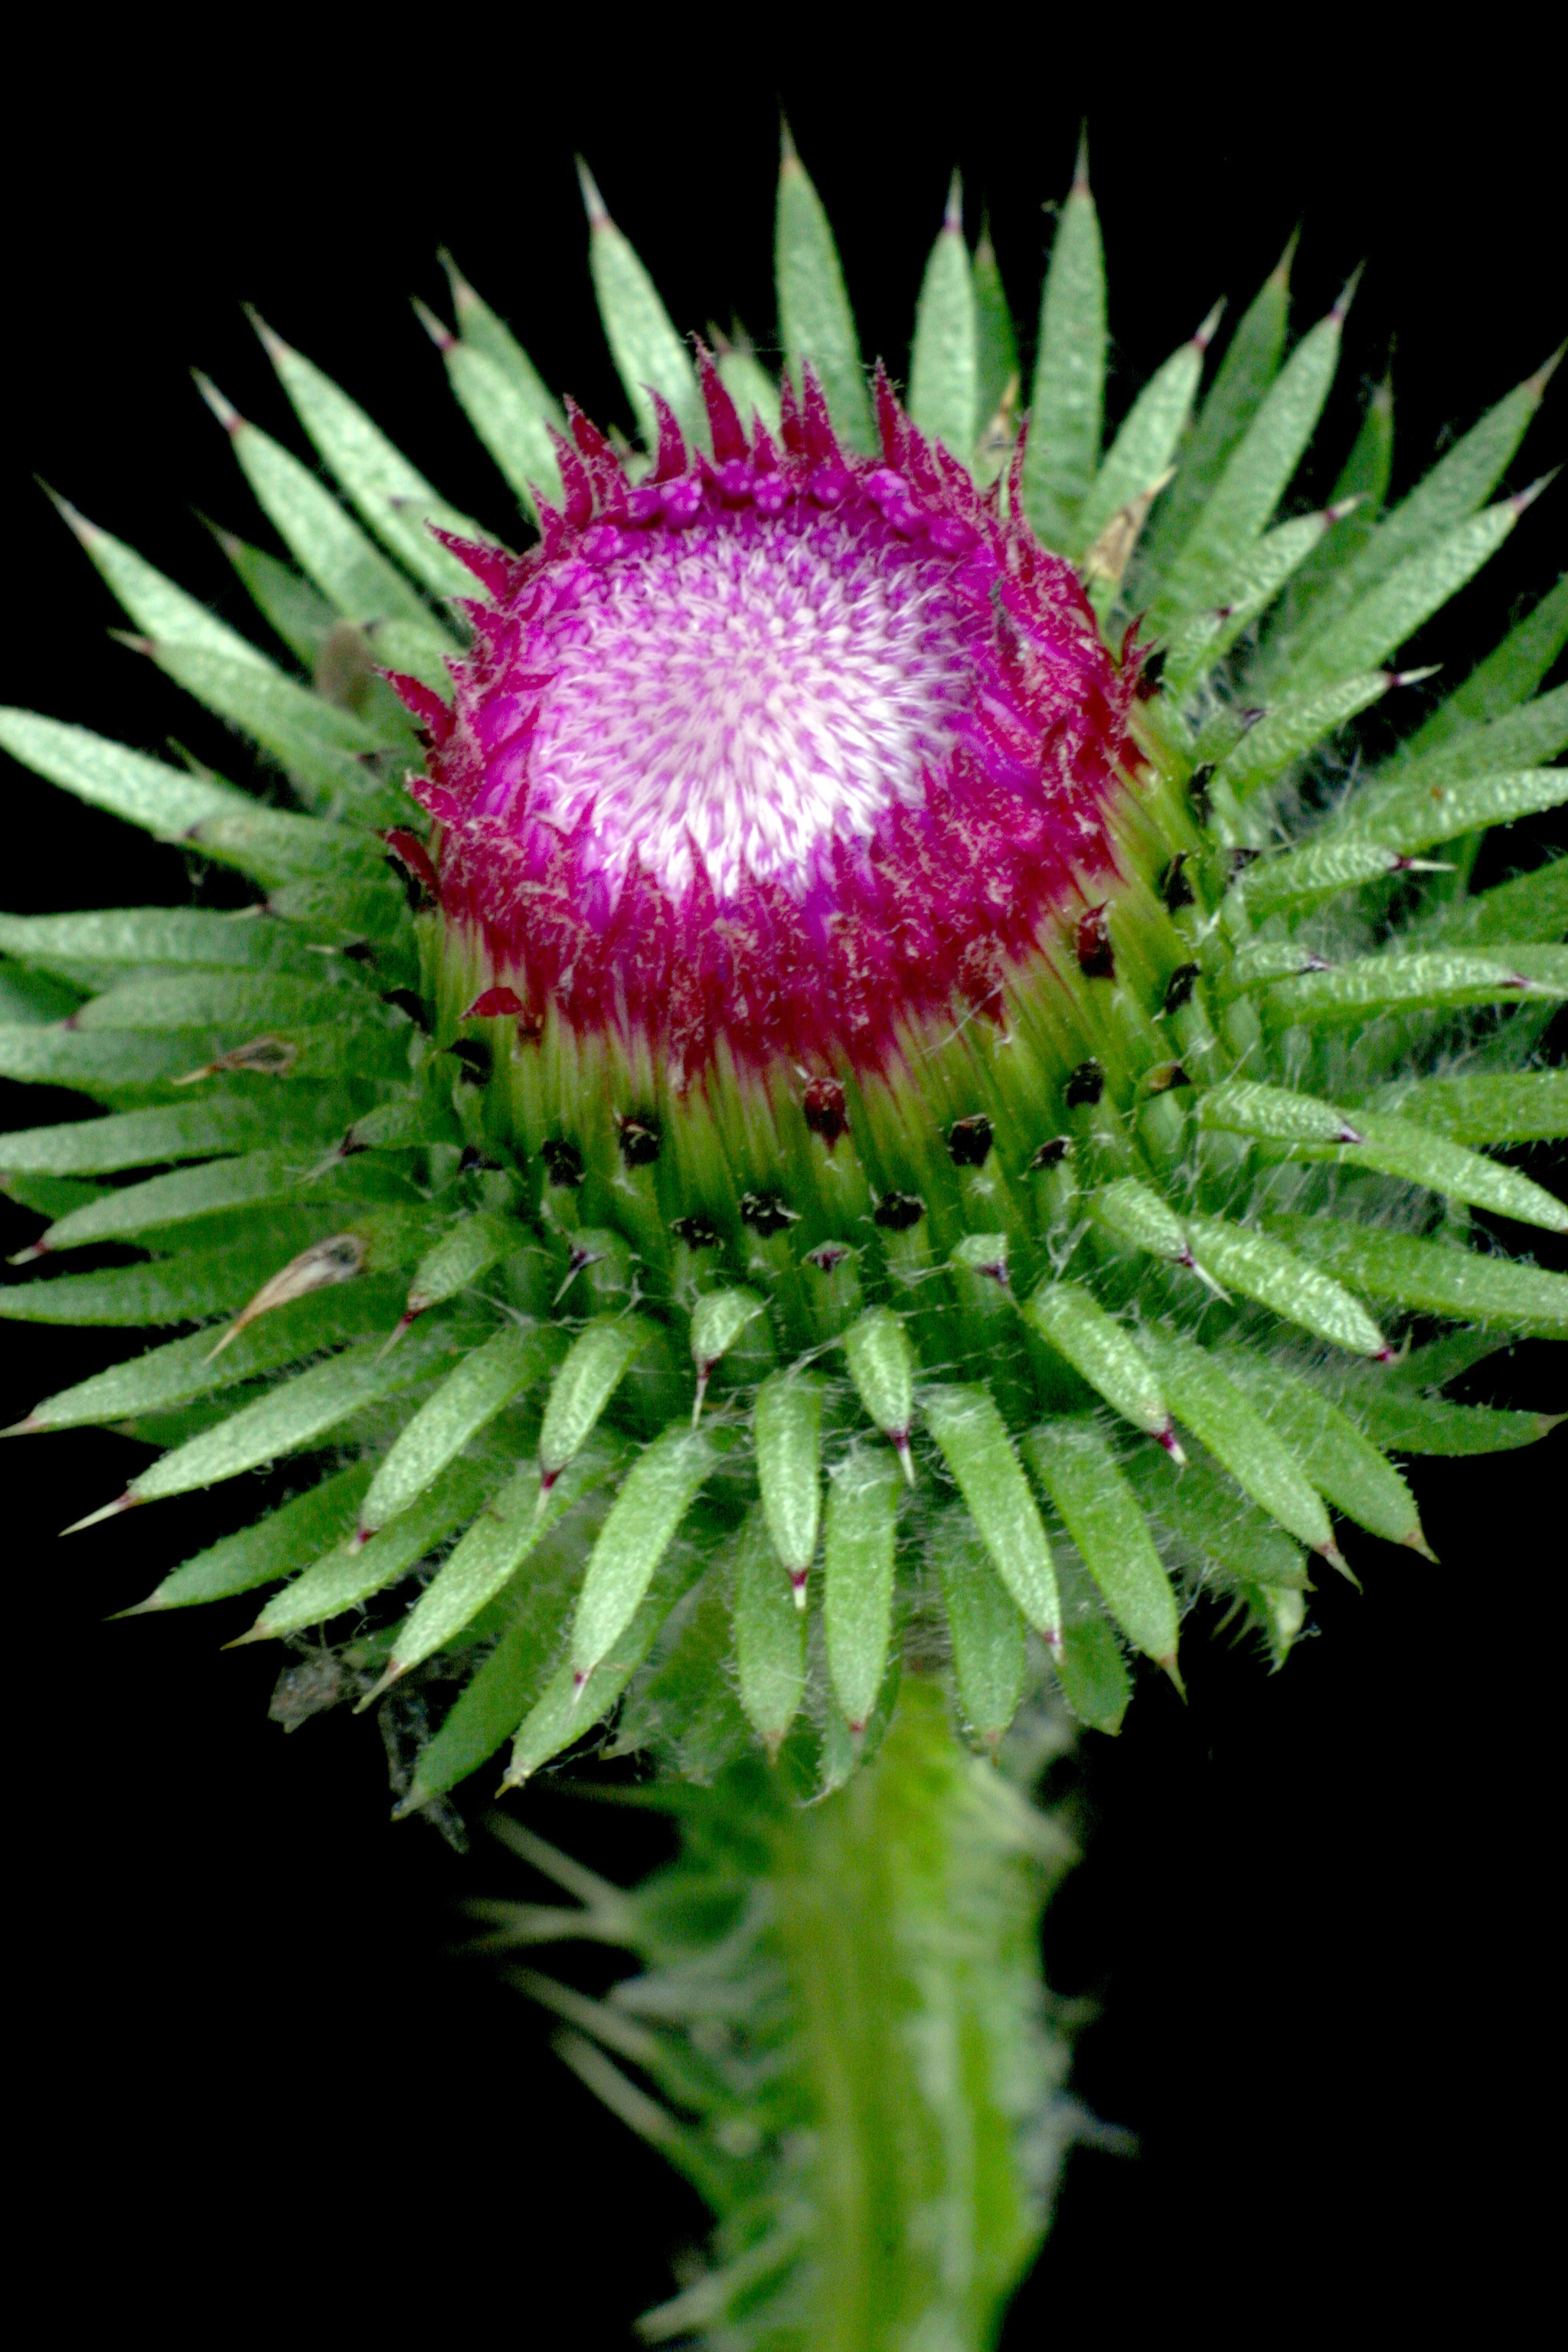
blossom, plant, photography, leaf, flower, petal, bloom, produce, botany, flora, close up, violet, thorns, thistle, bud, macro photography, flowering plant, daisy family, plant stem, land plant, thorns spines and prickles